Pseudoporphyria

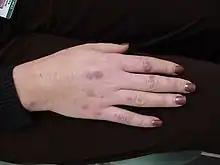
Healing blisters on the hand of a woman using naproxen and tanning booth

Pseudoporphyria is a bullous photosensitivity that clinically and histologically mimics porphyria cutanea tarda. The difference is that no abnormalities in urine or serum porphyrin is noted on laboratories. Pseudoporphyria has been reported in patients with chronic kidney failure treated with hemodialysis and in those with excessive exposure to ultraviolet A (UV-A) by tanning beds.